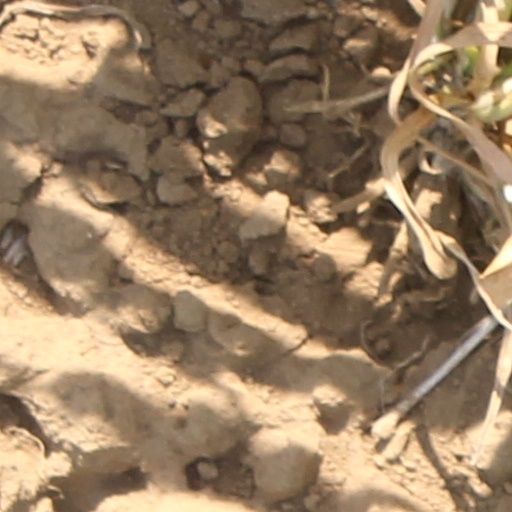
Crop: wheat